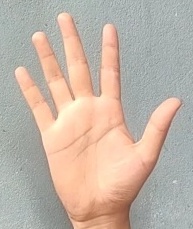
ASL sign: 5